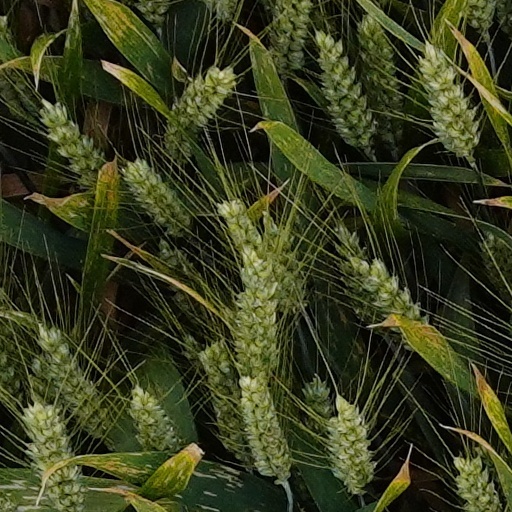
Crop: wheat